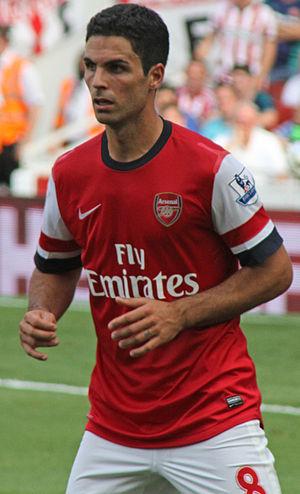
Mikel Arteta, né le 26 mars 1982 à Saint-Sébastien, est un ancien footballeur espagnol, qui évoluait au poste de milieu de terrain, reconverti en entraîneur. Il entraîne le club d’Arsenal depuis le 20 décembre 2019.